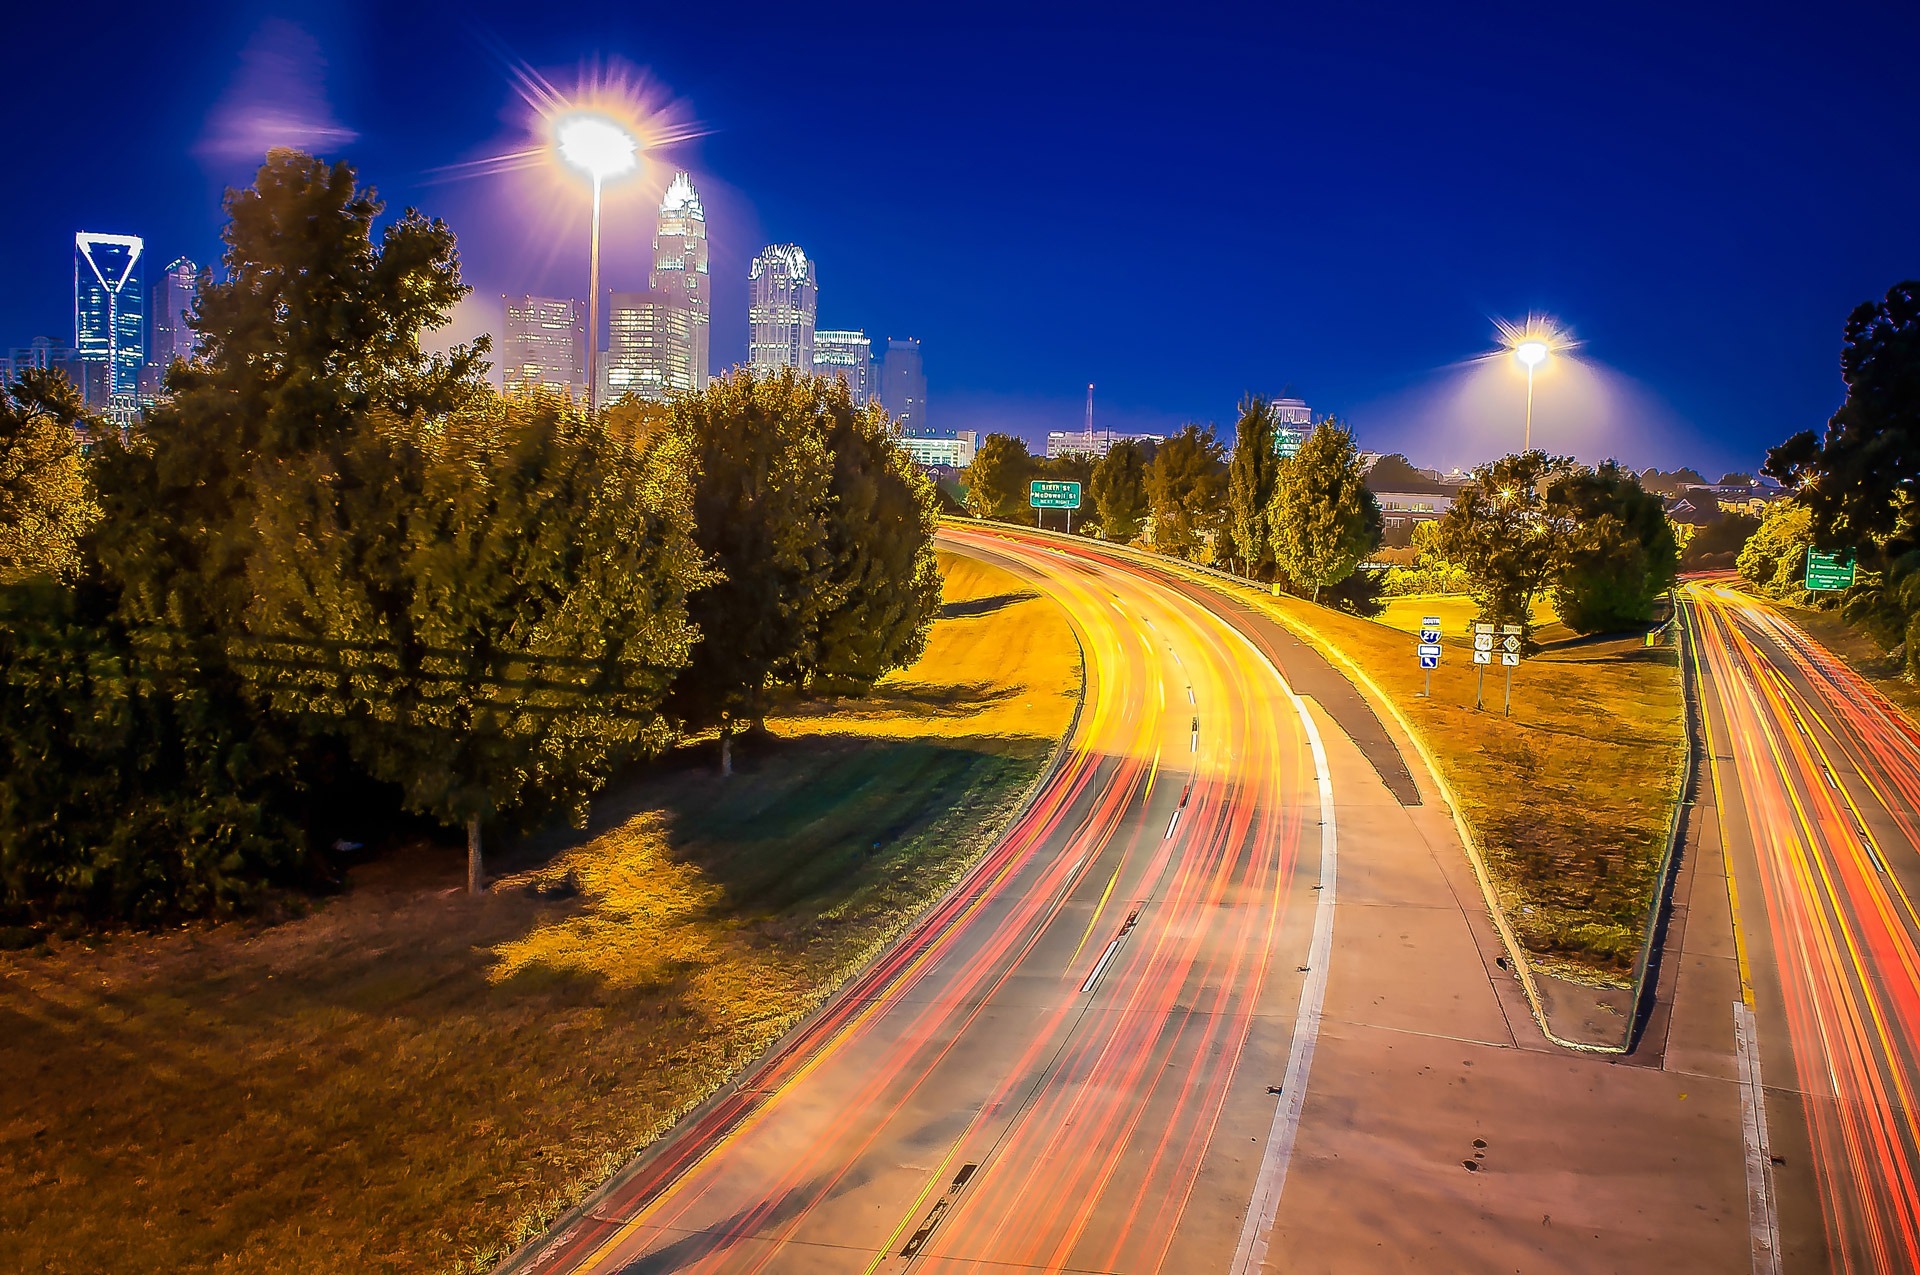
tree, horizon, blur, sunset, road, night, sunlight, morning, highway, building, city, cityscape, downtown, dark, dusk, evening, autumn, america, landmark, long, north, district, exposure, american, charlotte, infrastructure, carolina, landmarks, financial, metropolis, interstate, business district, financial district, charlotte north carolina